Junk Mail (film)

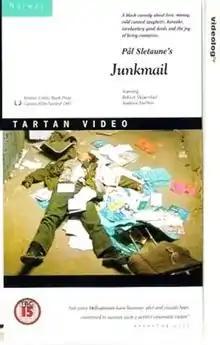
DVD cover for Junk Mail

Junk Mail is a 1997 Norwegian film directed by Pål Sletaune. The film was selected as the Norwegian entry for the Best Foreign Language Film at the 70th Academy Awards, but was not accepted as a nominee.